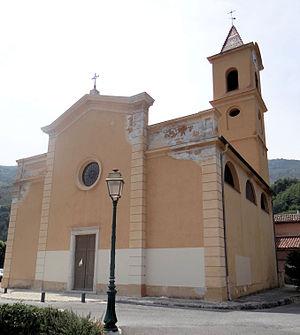
Bendejun - Eglise Notre-Dame-du-Rosaire - Façade
Bendejun est une commune française située dans le département des Alpes-Maritimes, en région Provence-Alpes-Côte d'Azur.